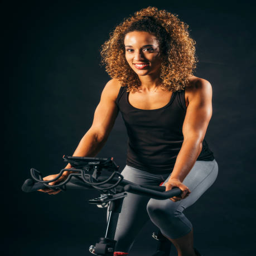
woman on an exercise bike